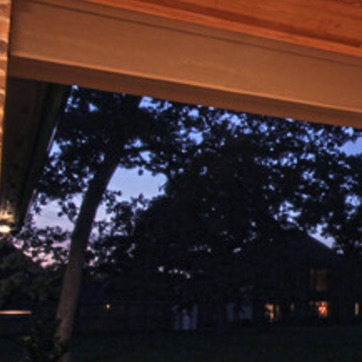
Material: sky